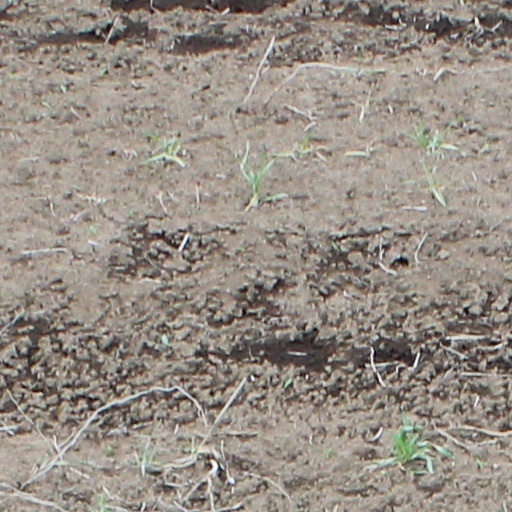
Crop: wheat